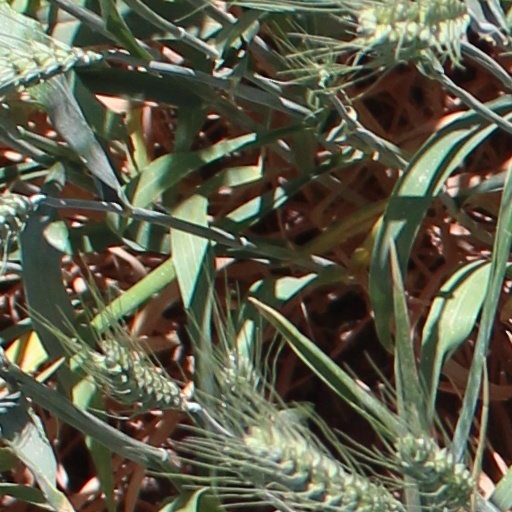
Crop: wheat